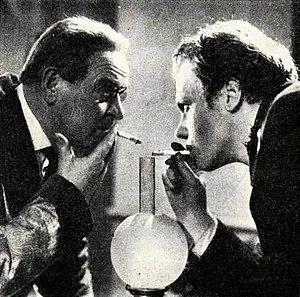
Erik Stellan "Hampe Faustman" Chatham, né le 3 juillet 1919 à Stockholm et mort dans cette ville le 26 août 1961, est un acteur et réalisateur suédois.